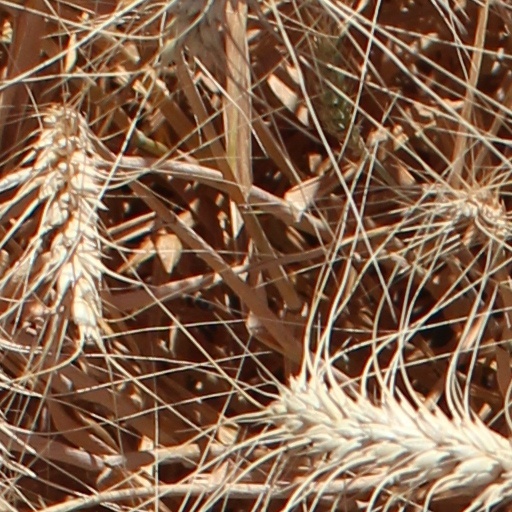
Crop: wheat